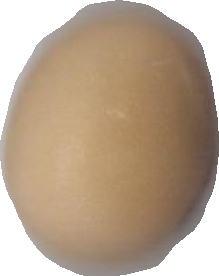
Variety: Anjasmoro